Pavel Kříž

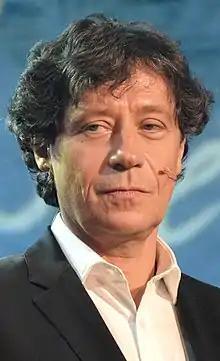
Kříž in 2016

Pavel Kříž (born 18 April 1961 in Brno) is a Czech actor and psychotherapist.